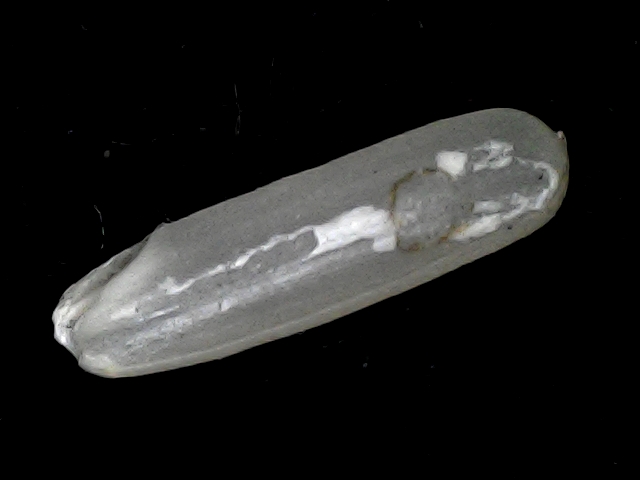
Rice variety: BD57